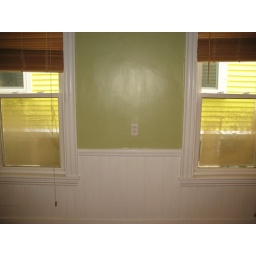
Most of the windows in the unit have this cloudy problem. I will need to replace the glass in all of them.